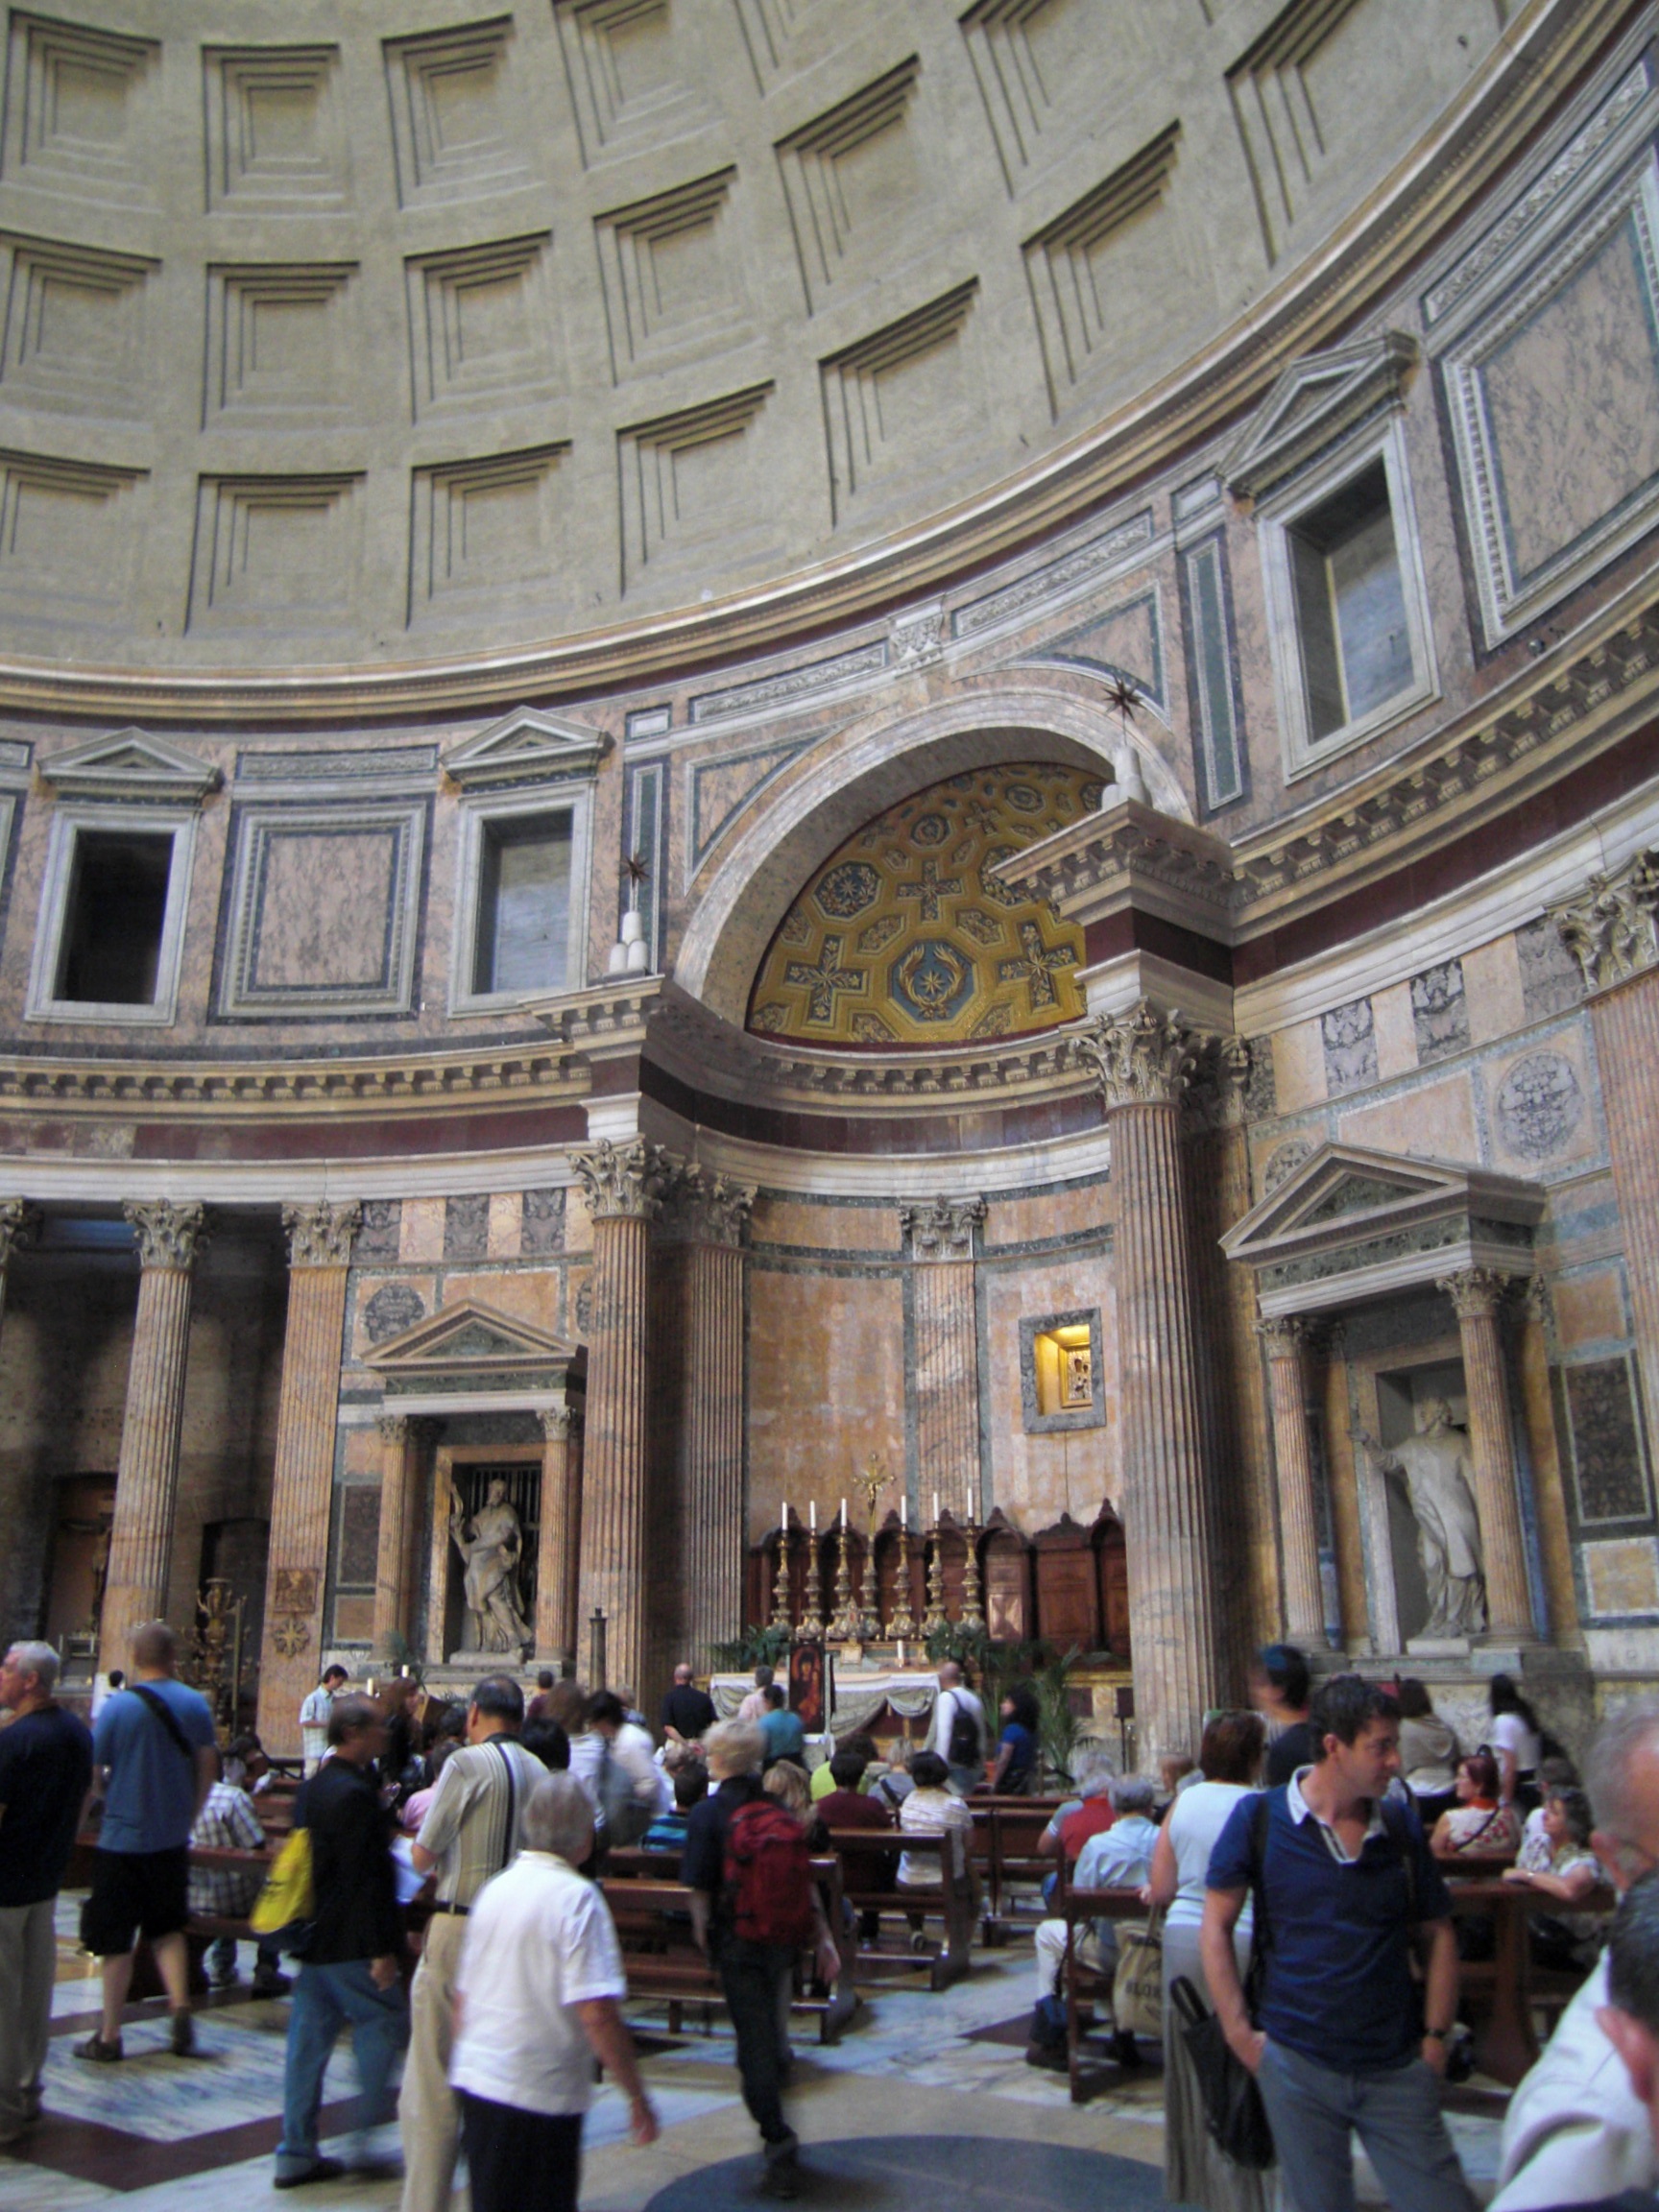
architecture, building, old, city, italy, church, rome, temple, roman, basilica, pantheon, romans, antiquity, ancient rome, human settlement